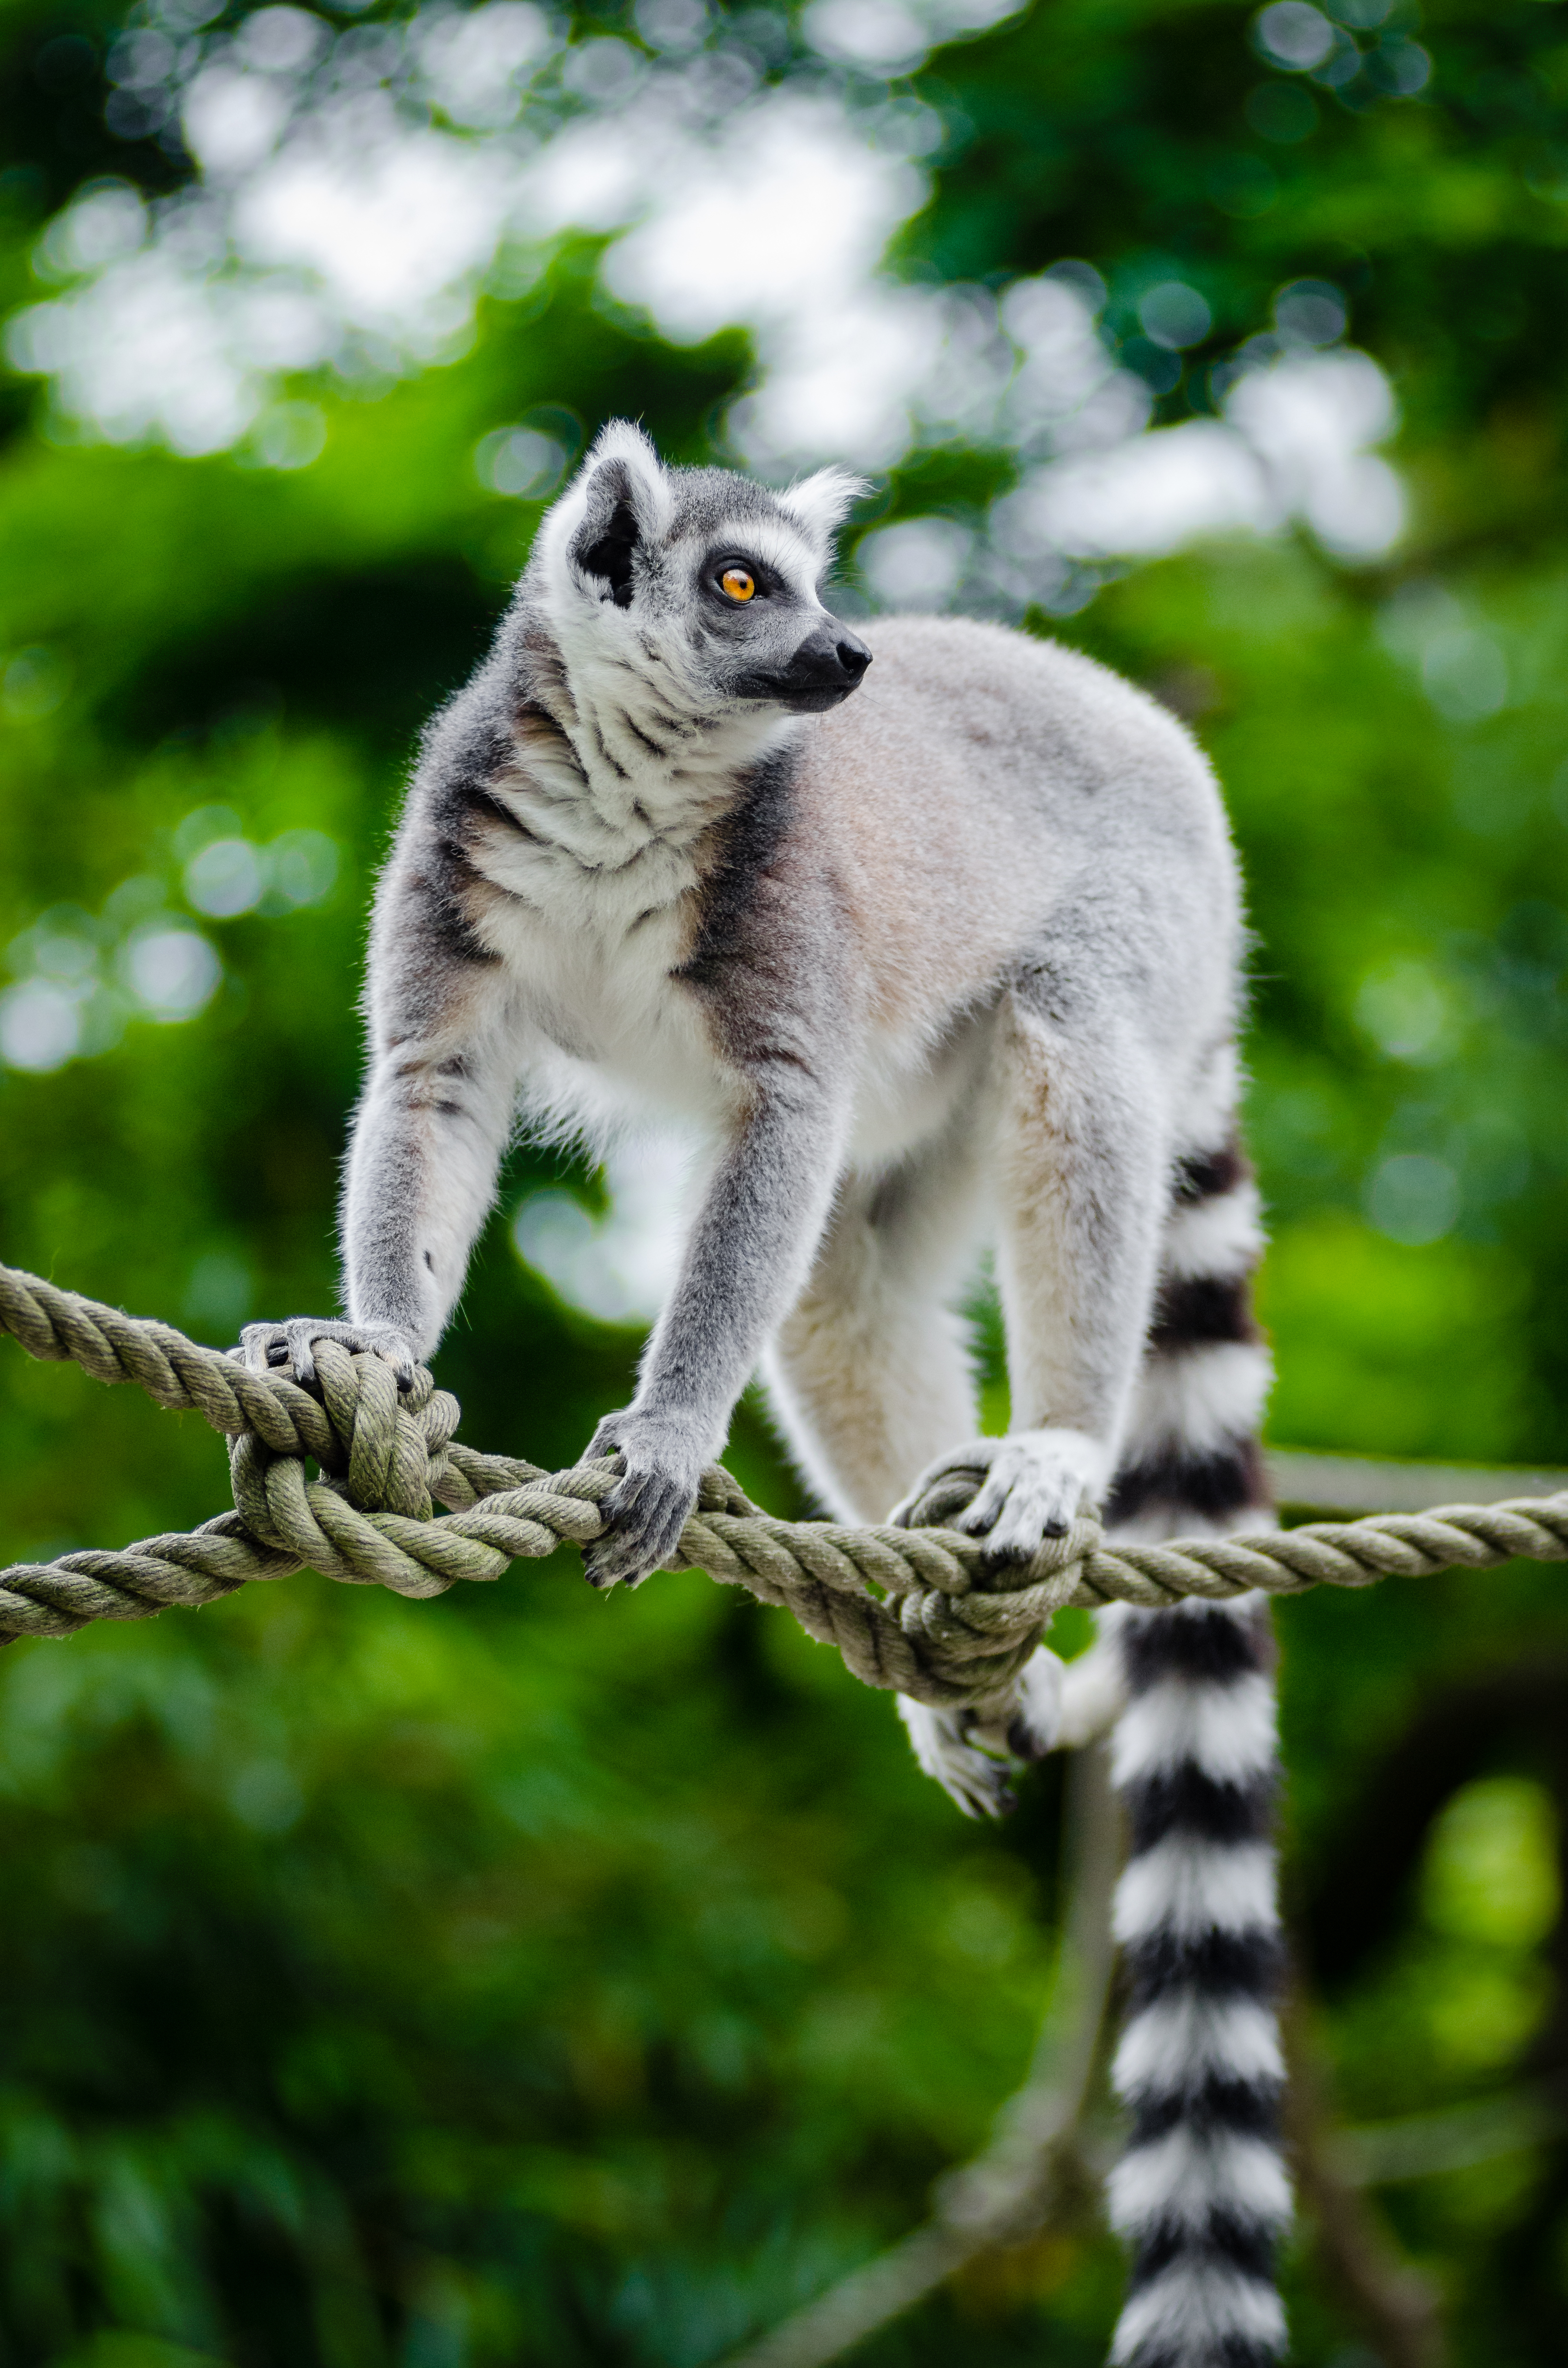
nature, branch, animal, wildlife, zoo, mammal, fauna, primate, madagascar, vertebrate, lemur, macaque